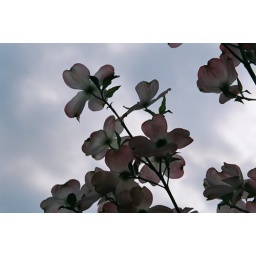
flowers against a cloudy sky